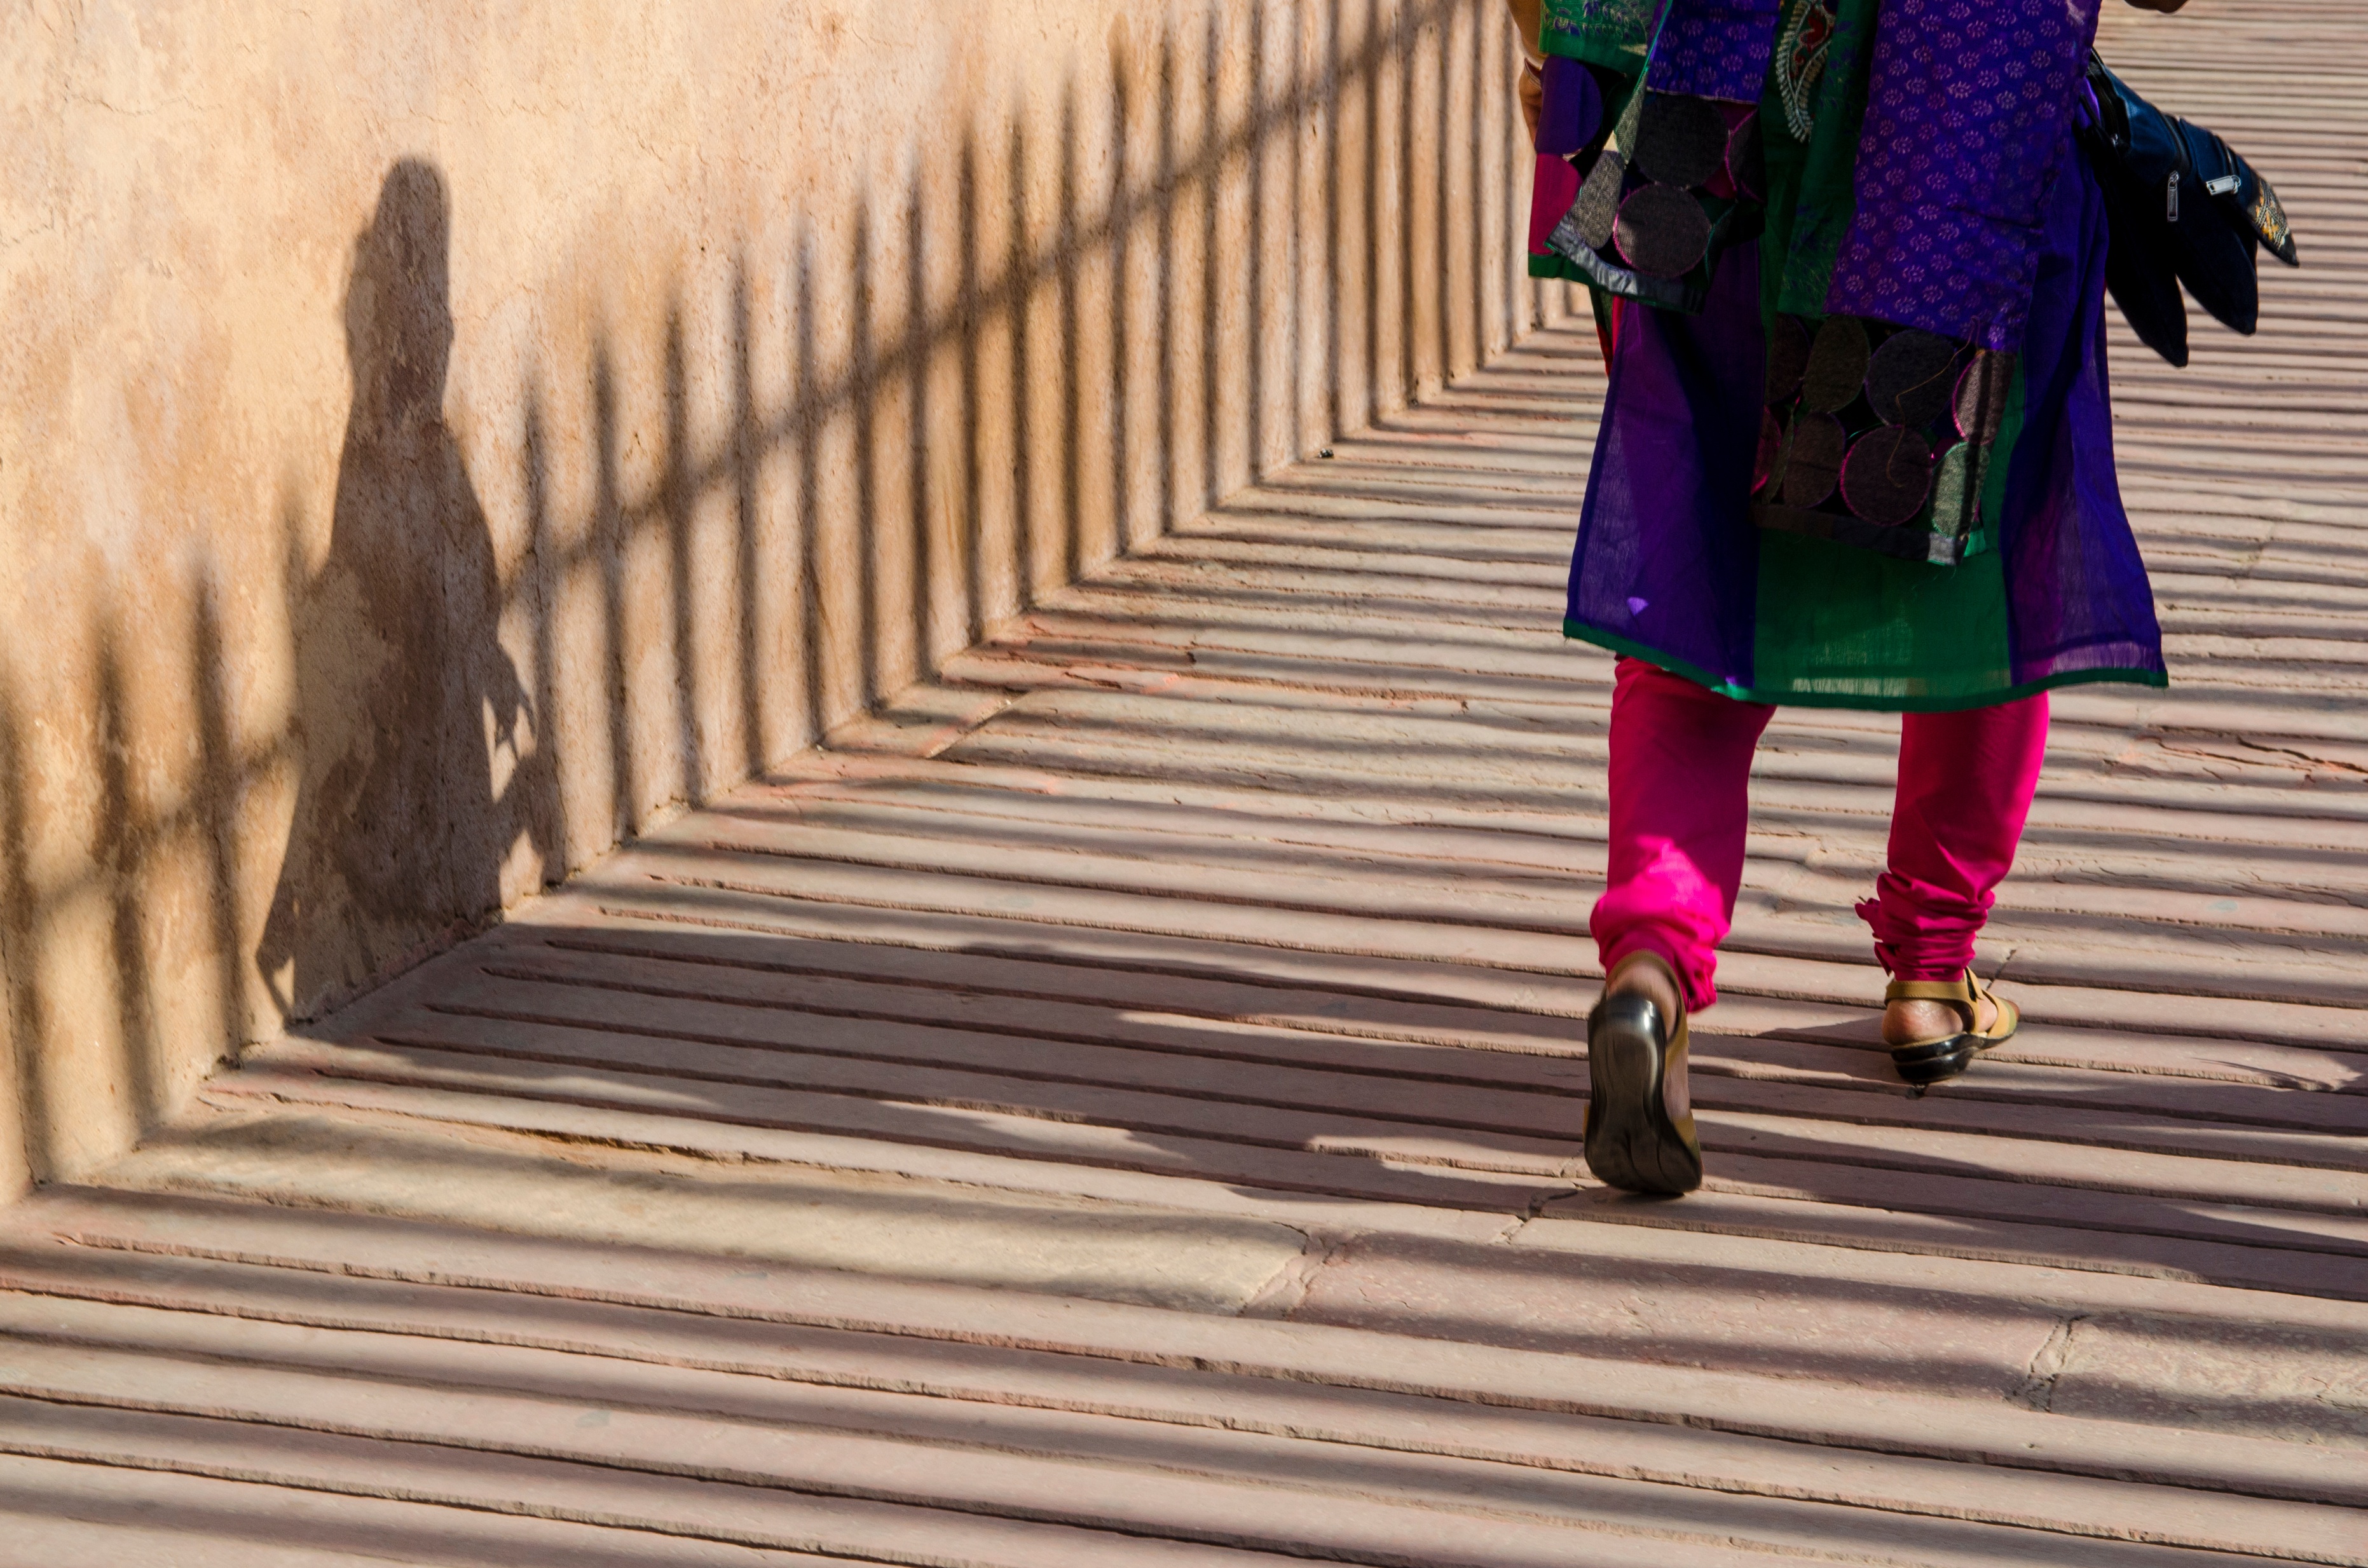
spring, color, fashion, temple, footwear, image